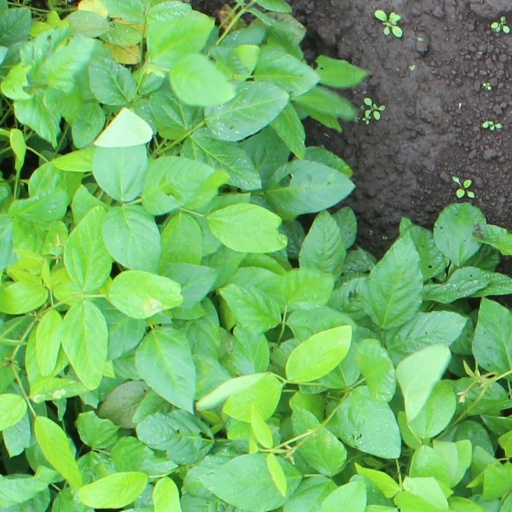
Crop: soybean